Flemingdon Park

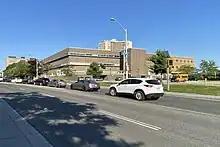
Marc Garneau Collegiate Institute is a secondary school situated in Flemingdon Park.

Two public school boards operate schools in Flemingdon Park, the separate Toronto Catholic District School Board (TCDSB), and the secular Toronto District School Board (TDSB).